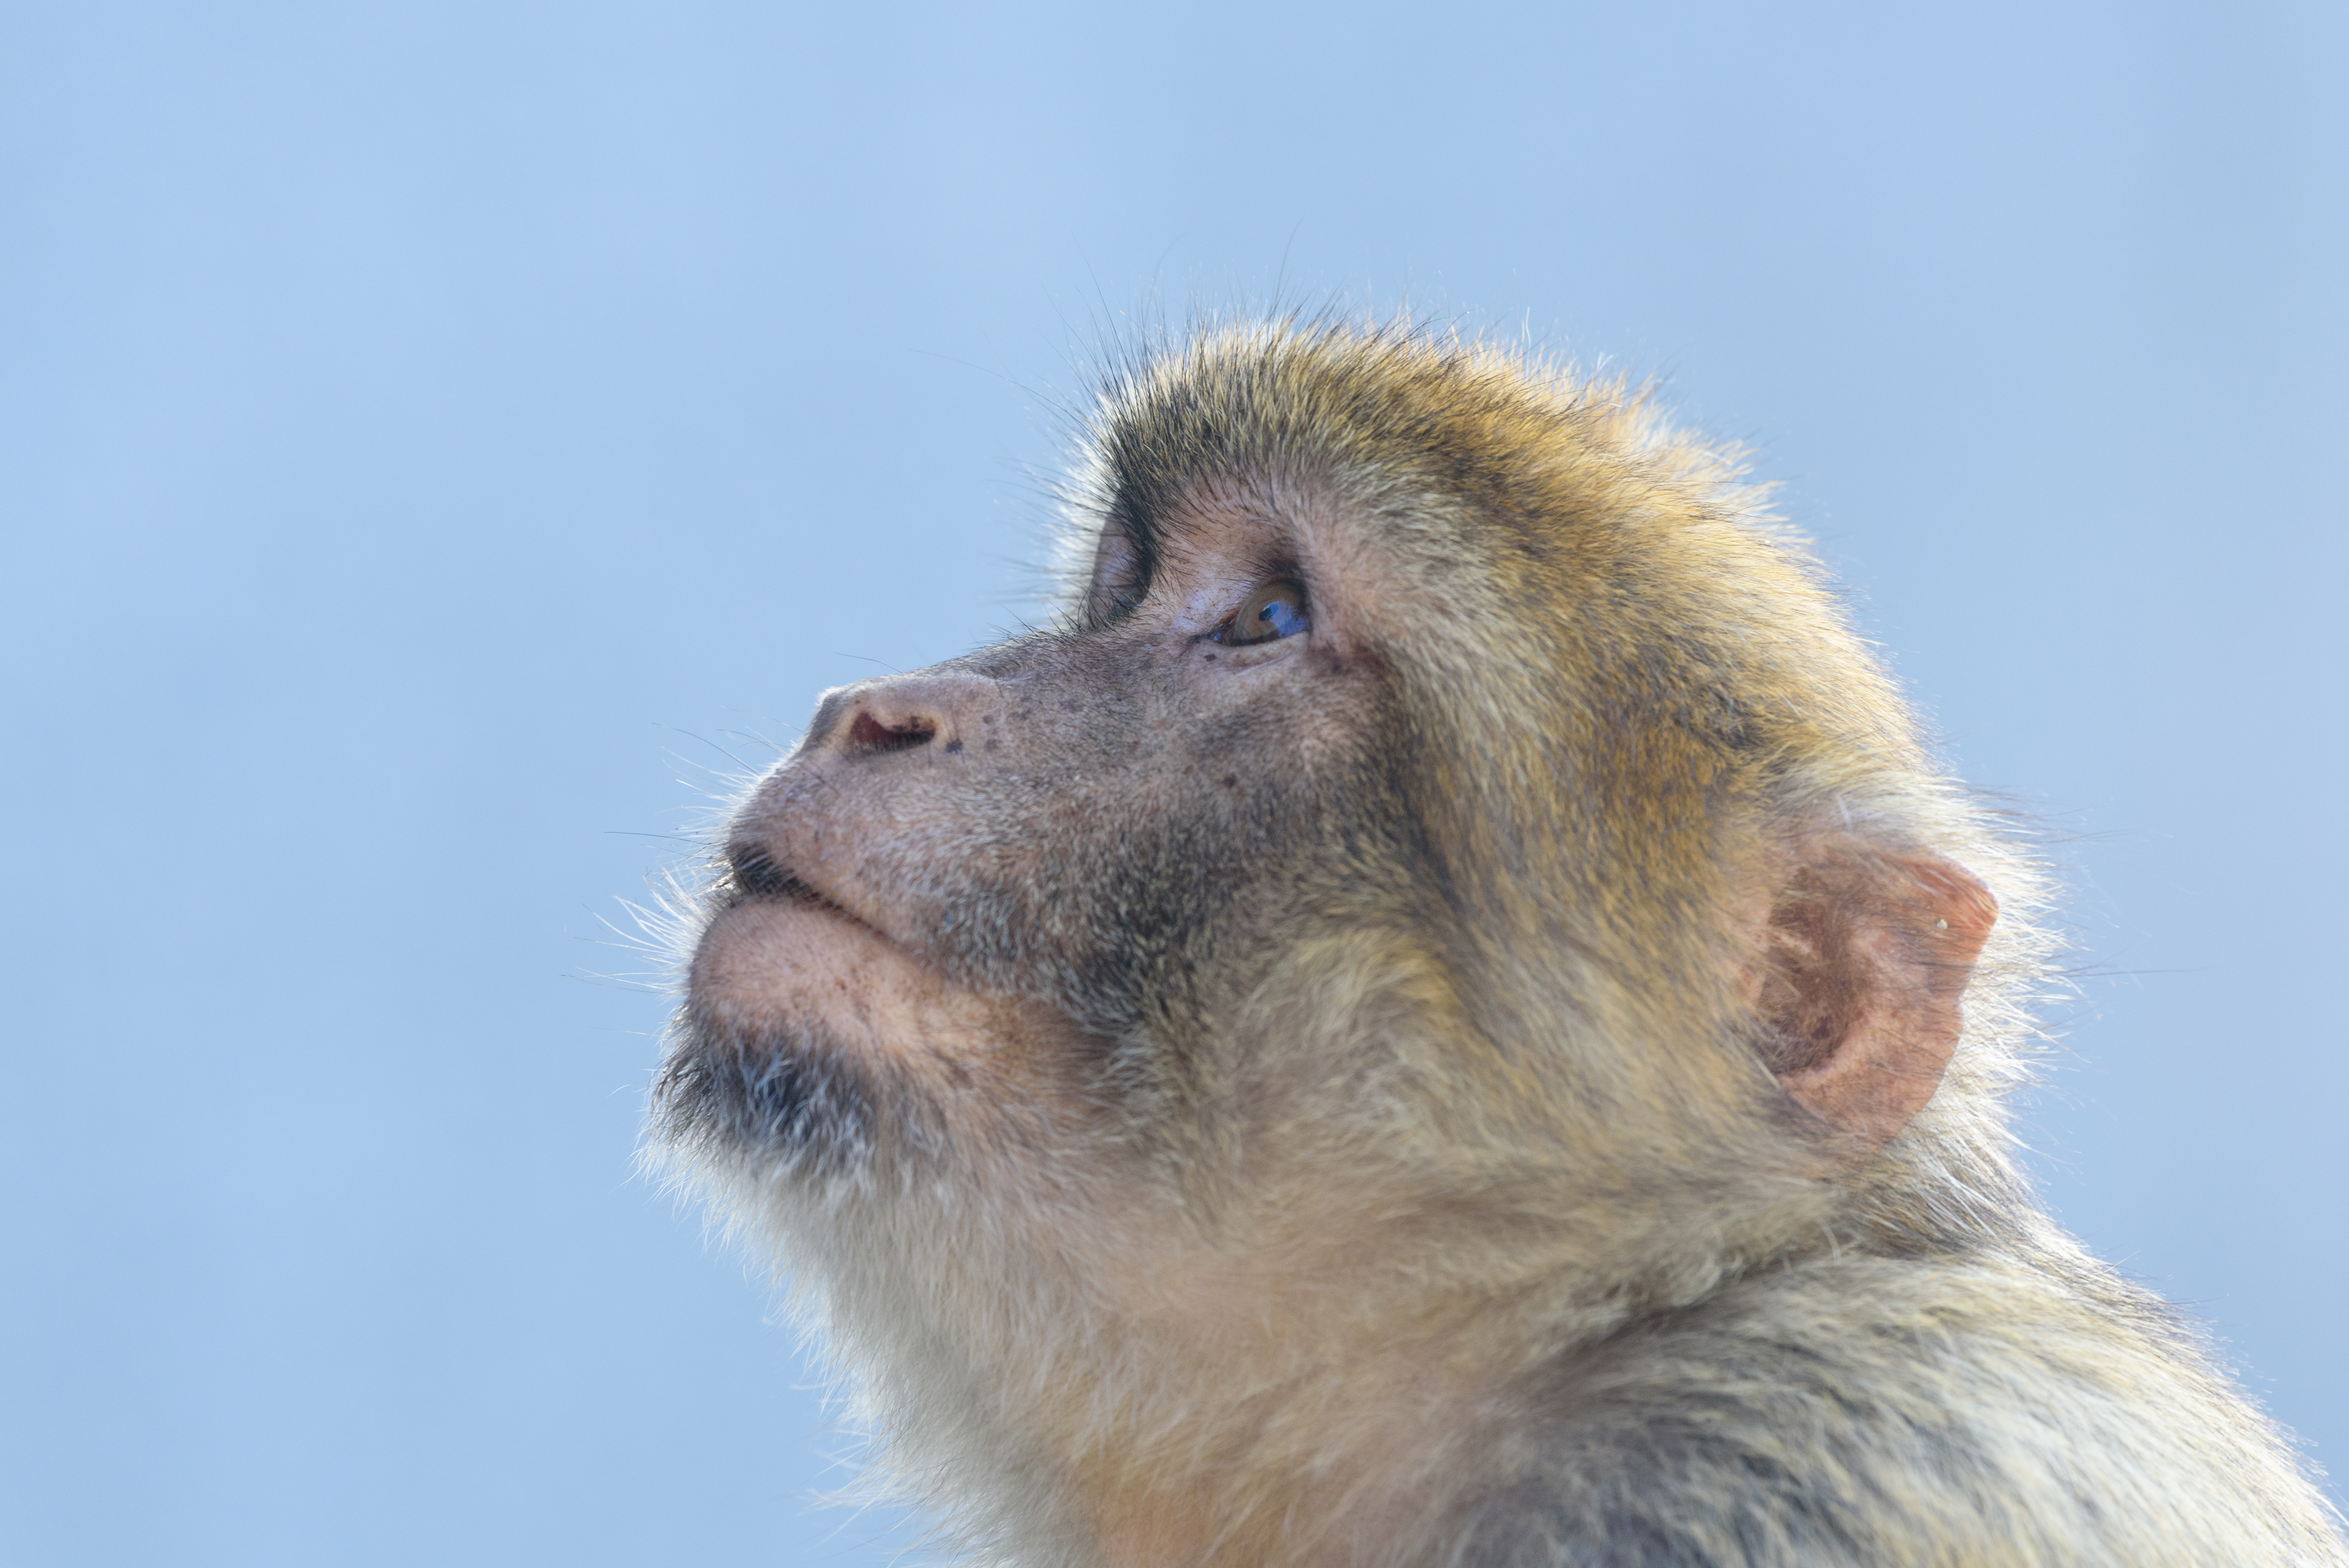
sky, primate, rhesus macaque, terrestrial animal, macaque, wildlife, langur, balance